2014 Bahrain Grand Prix

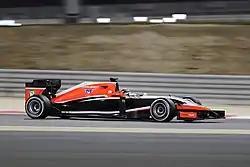
Jules Bianchi punctured his tyre in a collision with Adrian Sutil.

Ricciardo caught up to Magnussen while Hülkenberg overtook Bottas for seventh position shortly afterwards. Ricciardo moved to the outside of Magnussen on the backstraight and passed him after the McLaren slid while defending eleventh place on lap eleven. Pérez attacked Massa going into the fourth turn and overtook him for third place on the next lap through turns five and six. Massa attempted to reclaim the position driving into the turn seven hairpin, but locked his tyres and temporarily bowed out of the battle. Both Williams cars – as well as both Ferrari drivers – had to change from a two-stop to a three-stop strategy as a result of high tyre wear. Magnussen also converted to a three-stop strategy due to high tyre wear, but teammate Button was able to conserve his tyres well enough to continue with doing just two stops. Sutil and Bianchi twice impacted each other at the first turn with the second collision causing Sutil to stop at the corner with a puncture, and debris was littered on the track. Bianchi's right-rear tyre was punctured and he went to the pit lane for a replacement wheel, but his car's floor was damaged, causing a loss in downforce which meant he had difficulty driving his car for the remainder of the race.